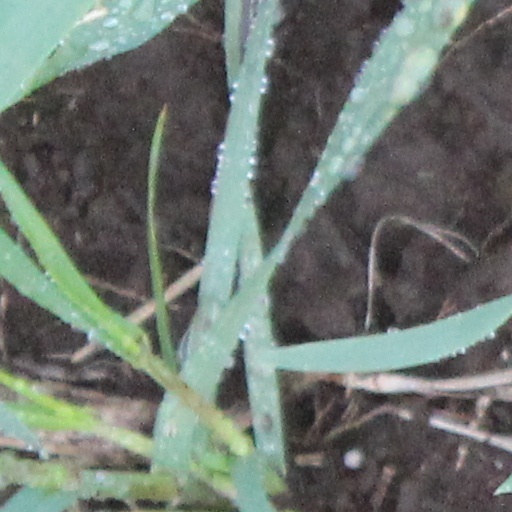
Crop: wheat